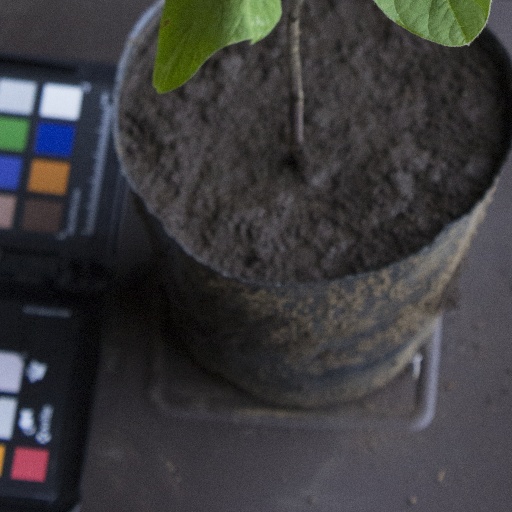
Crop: soybean